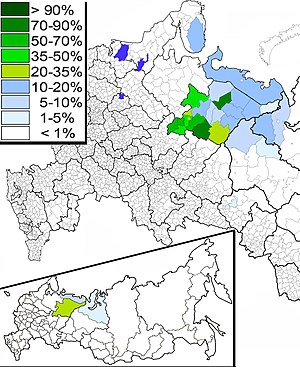
Komier / Historie / Komi-Permjakiske autonome okrug
Komiernes fordeling ifølge folketællingen i 2010.
Komier er et finsk-ugrisk folkeslag, der lever i den vestlige del af Sibirien af Rusland. Komier inddeles i to grupper efter sprogdialekt: komisyrjänerne, der taler komi og komipermiaker, der taler komipermjakisk. Størstedel af komisyrjänerne bor i den russiske republik Komi, med mindre grupper i Nenetskij autonome okrug, Khanty-Mansíjskij autonome okrug, Jamalo-Nenetskij autonome okrug, Murmansk oblast og Arkhangelsk oblast, mens komipermiakerne for størstedelen lever syd for republikken Komi i Perm kraj og Kirov oblast.